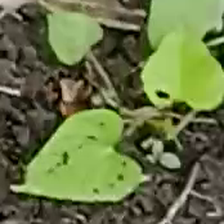
Weed species: Obscure_morning _glory(Ipomoea obscura)